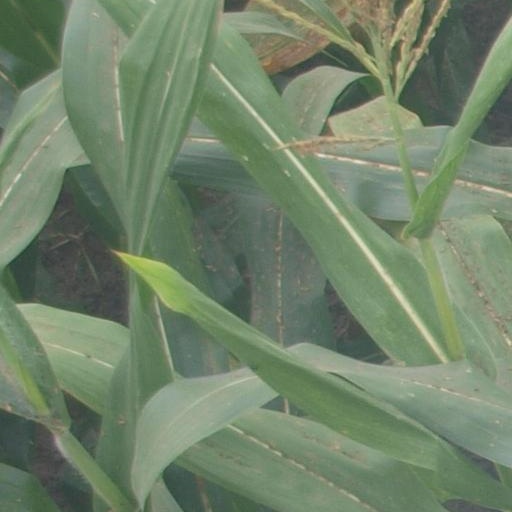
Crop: maize; corn